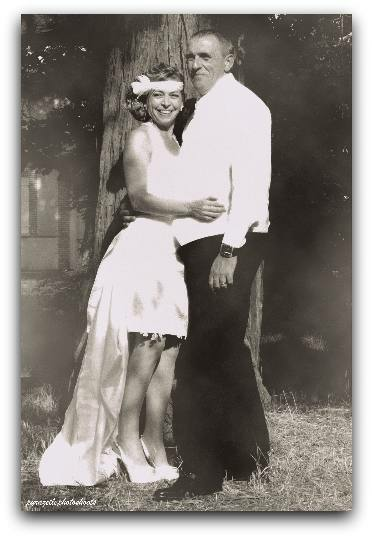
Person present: Yes